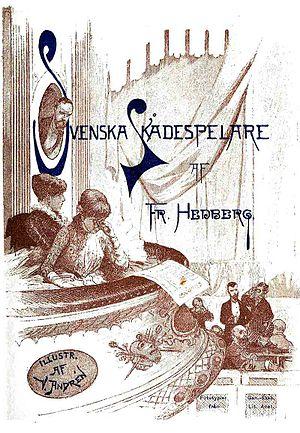
Anders Viktor « Vicke » Andrén est un peintre et illustrateur suédois.